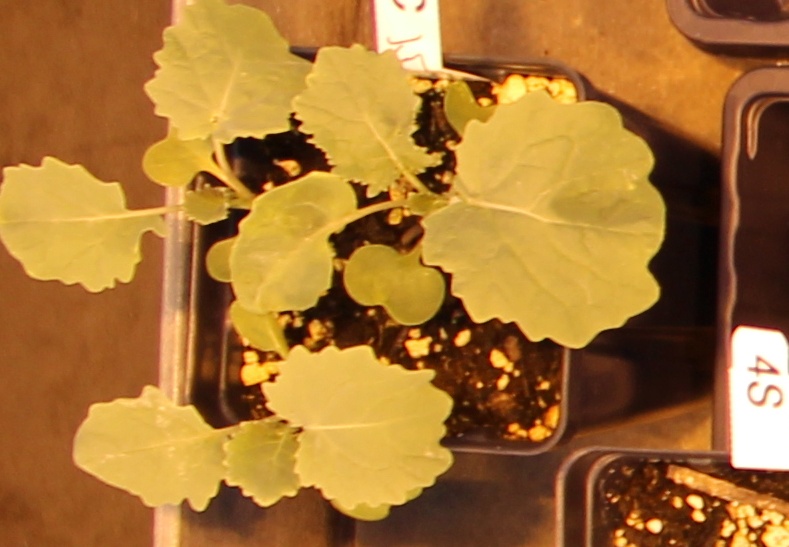
Label: Canola